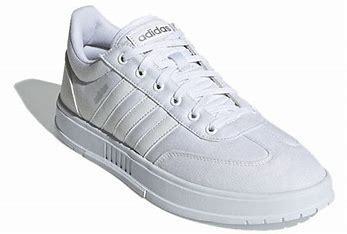
Brand: adidas
Model: neo Adidas NEO Gradas